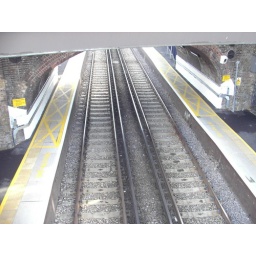
The tracks of the railway line to Epsom and Dorking under the road bridge